Chrissie Hynde

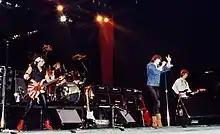
The Pretenders playing at London's Dominion Theatre in 1981

The band released an EP album, "Extended Play", then "Pretenders II" later in the summer. "Talk of the Town" and "Message of Love" were on both. The Pretenders lineup would change repeatedly over the next decade. Honeyman-Scott died of a drug overdose on June 16, 1982, just days after Farndon had been fired from the band. Farndon also died of a drug overdose the following year. After reforming with a caretaker line-up (Martin Chambers, Billy Bremner, Tony Butler, and Jeremy Allom) for their next single, "Back on the Chain Gang", the band settled down with Robbie McIntosh (guitar) and Malcolm Foster (bass) during the recording of their next album, the worldwide hit "Learning to Crawl". Chambers left the band in the mid-1980s before the "Get Close" album was released in 1986. The album included the hits "Don't Get Me Wrong" and "My Baby". Amidst the ever-changing lineup, Hynde endured as the sole original Pretender until Chambers' return in the mid-1990s. Hynde was the only stable member of the band during this period. In 1994, the band had another hit, the ballad "I'll Stand by You".